Dayton Leroy Rogers

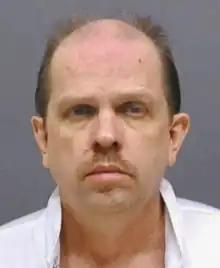
Inmate Mugshot

Dayton Leroy Rogers (born September 30, 1953) is an American serial killer who has been tied to the murders of at least eight women. He preferred "street" women, usually addicts, sex workers, and runaways. The bodies of six of the women were found at a dump site located on privately owned forest lands outside Molalla, Oregon, and thus he was dubbed the "Molalla Forest Murderer".